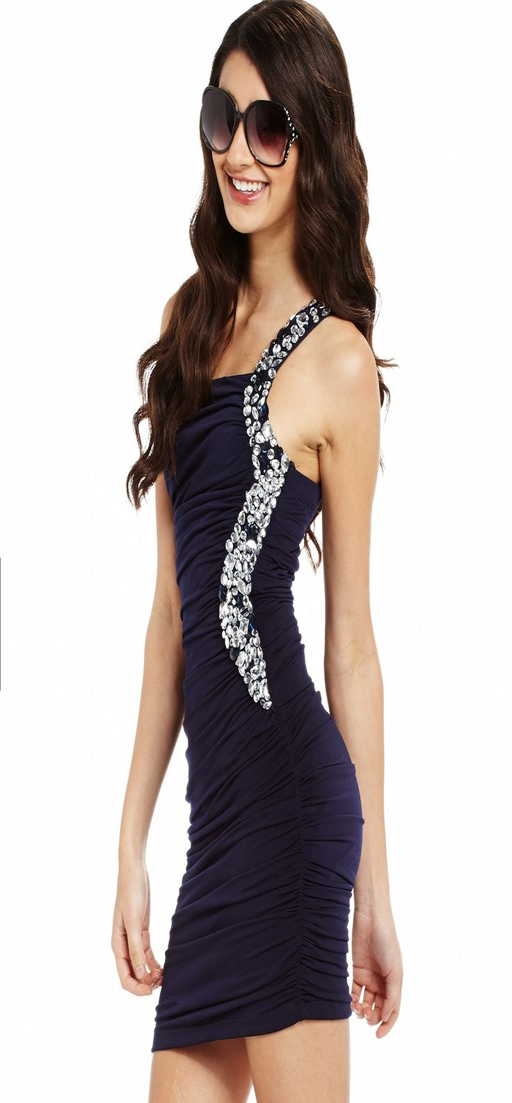
look the part - y dress $32.99